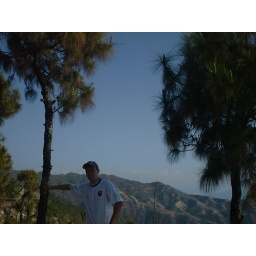
Me leaning against tree on top of hill